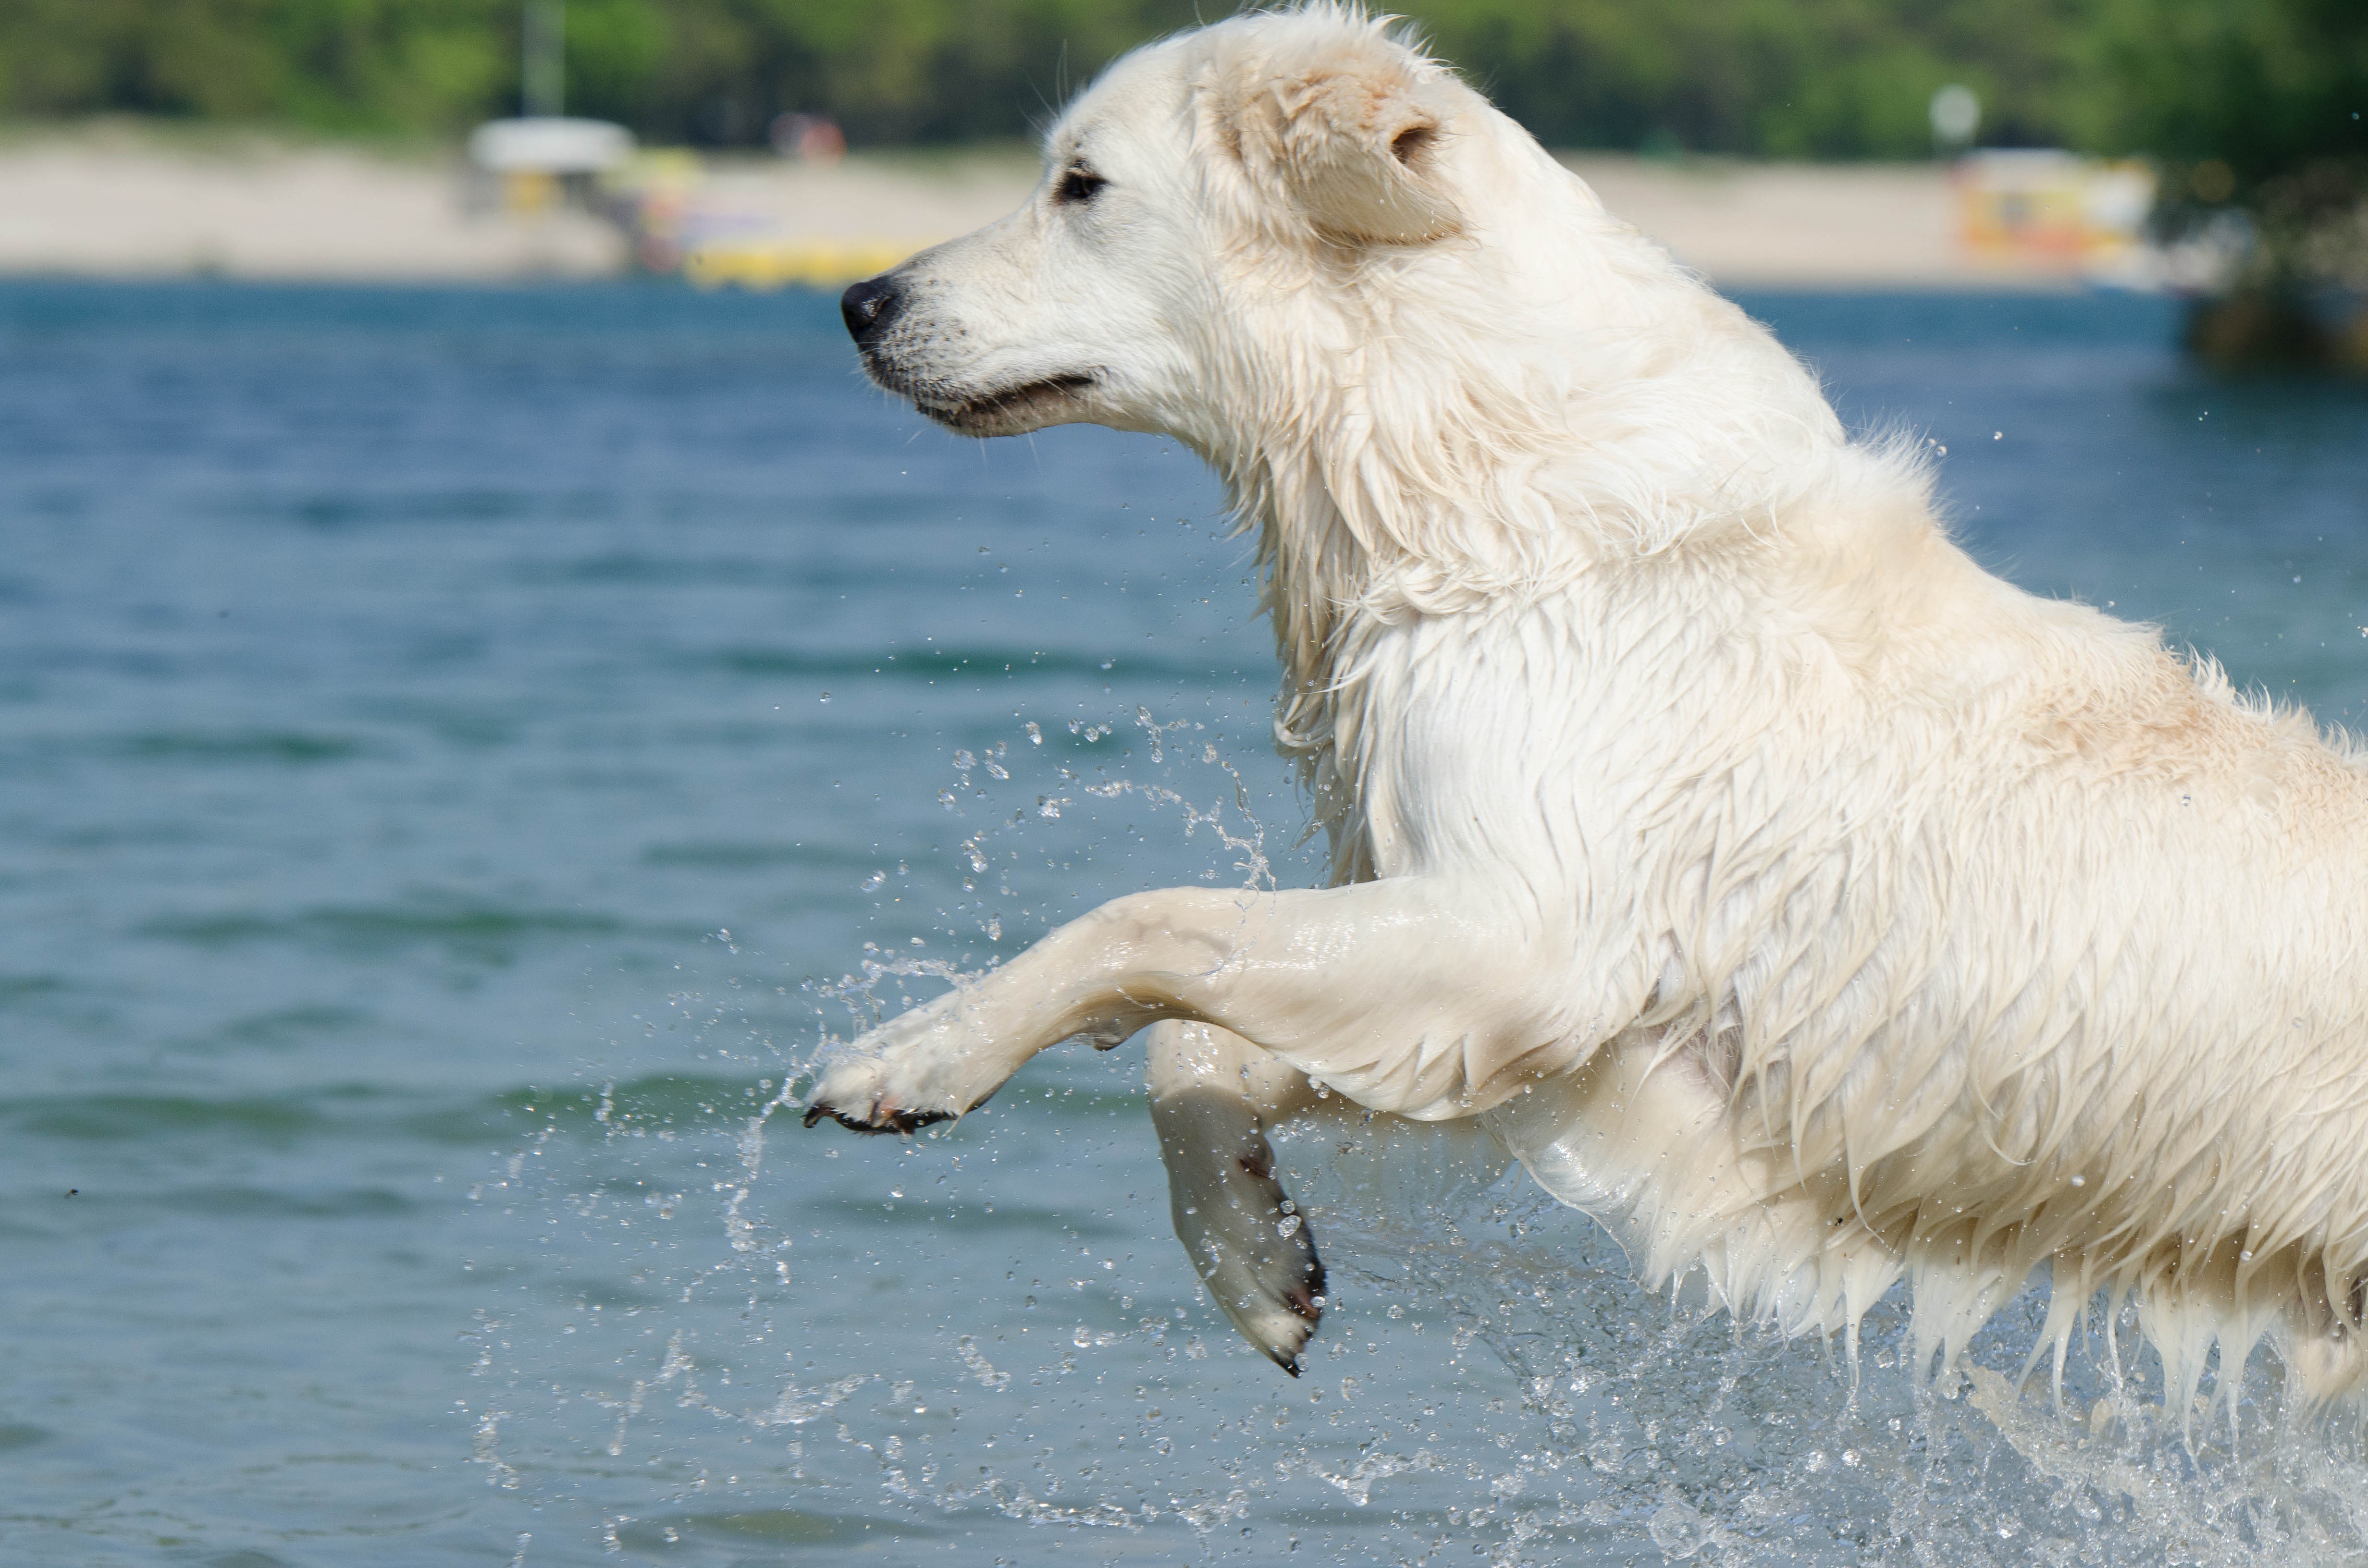
beach, water, sun, wet, dog, animal, summer, mammal, polar bear, golden retriever, vertebrate, artificial, retriever, cooling, water splashes, jump into the water, dog like mammal, dog breed group, great pyrenees, maremma sheepdog, slovak cuvac